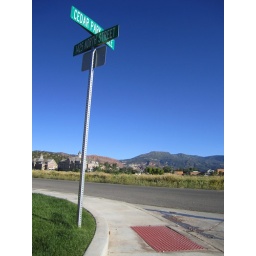
The Cedar Park street sign directs people to their homes in Cedar City, UT. Photo by: Brooke Cersosimo